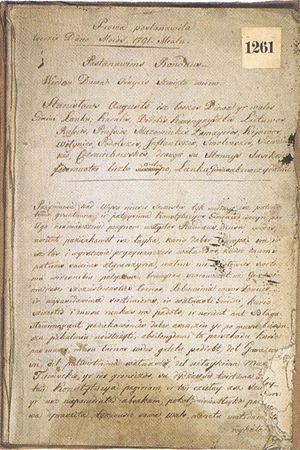
Le droit lituanien est le droit de tradition civiliste, de la sous-catégorie civiliste mixte, appliqué en Lituanie.